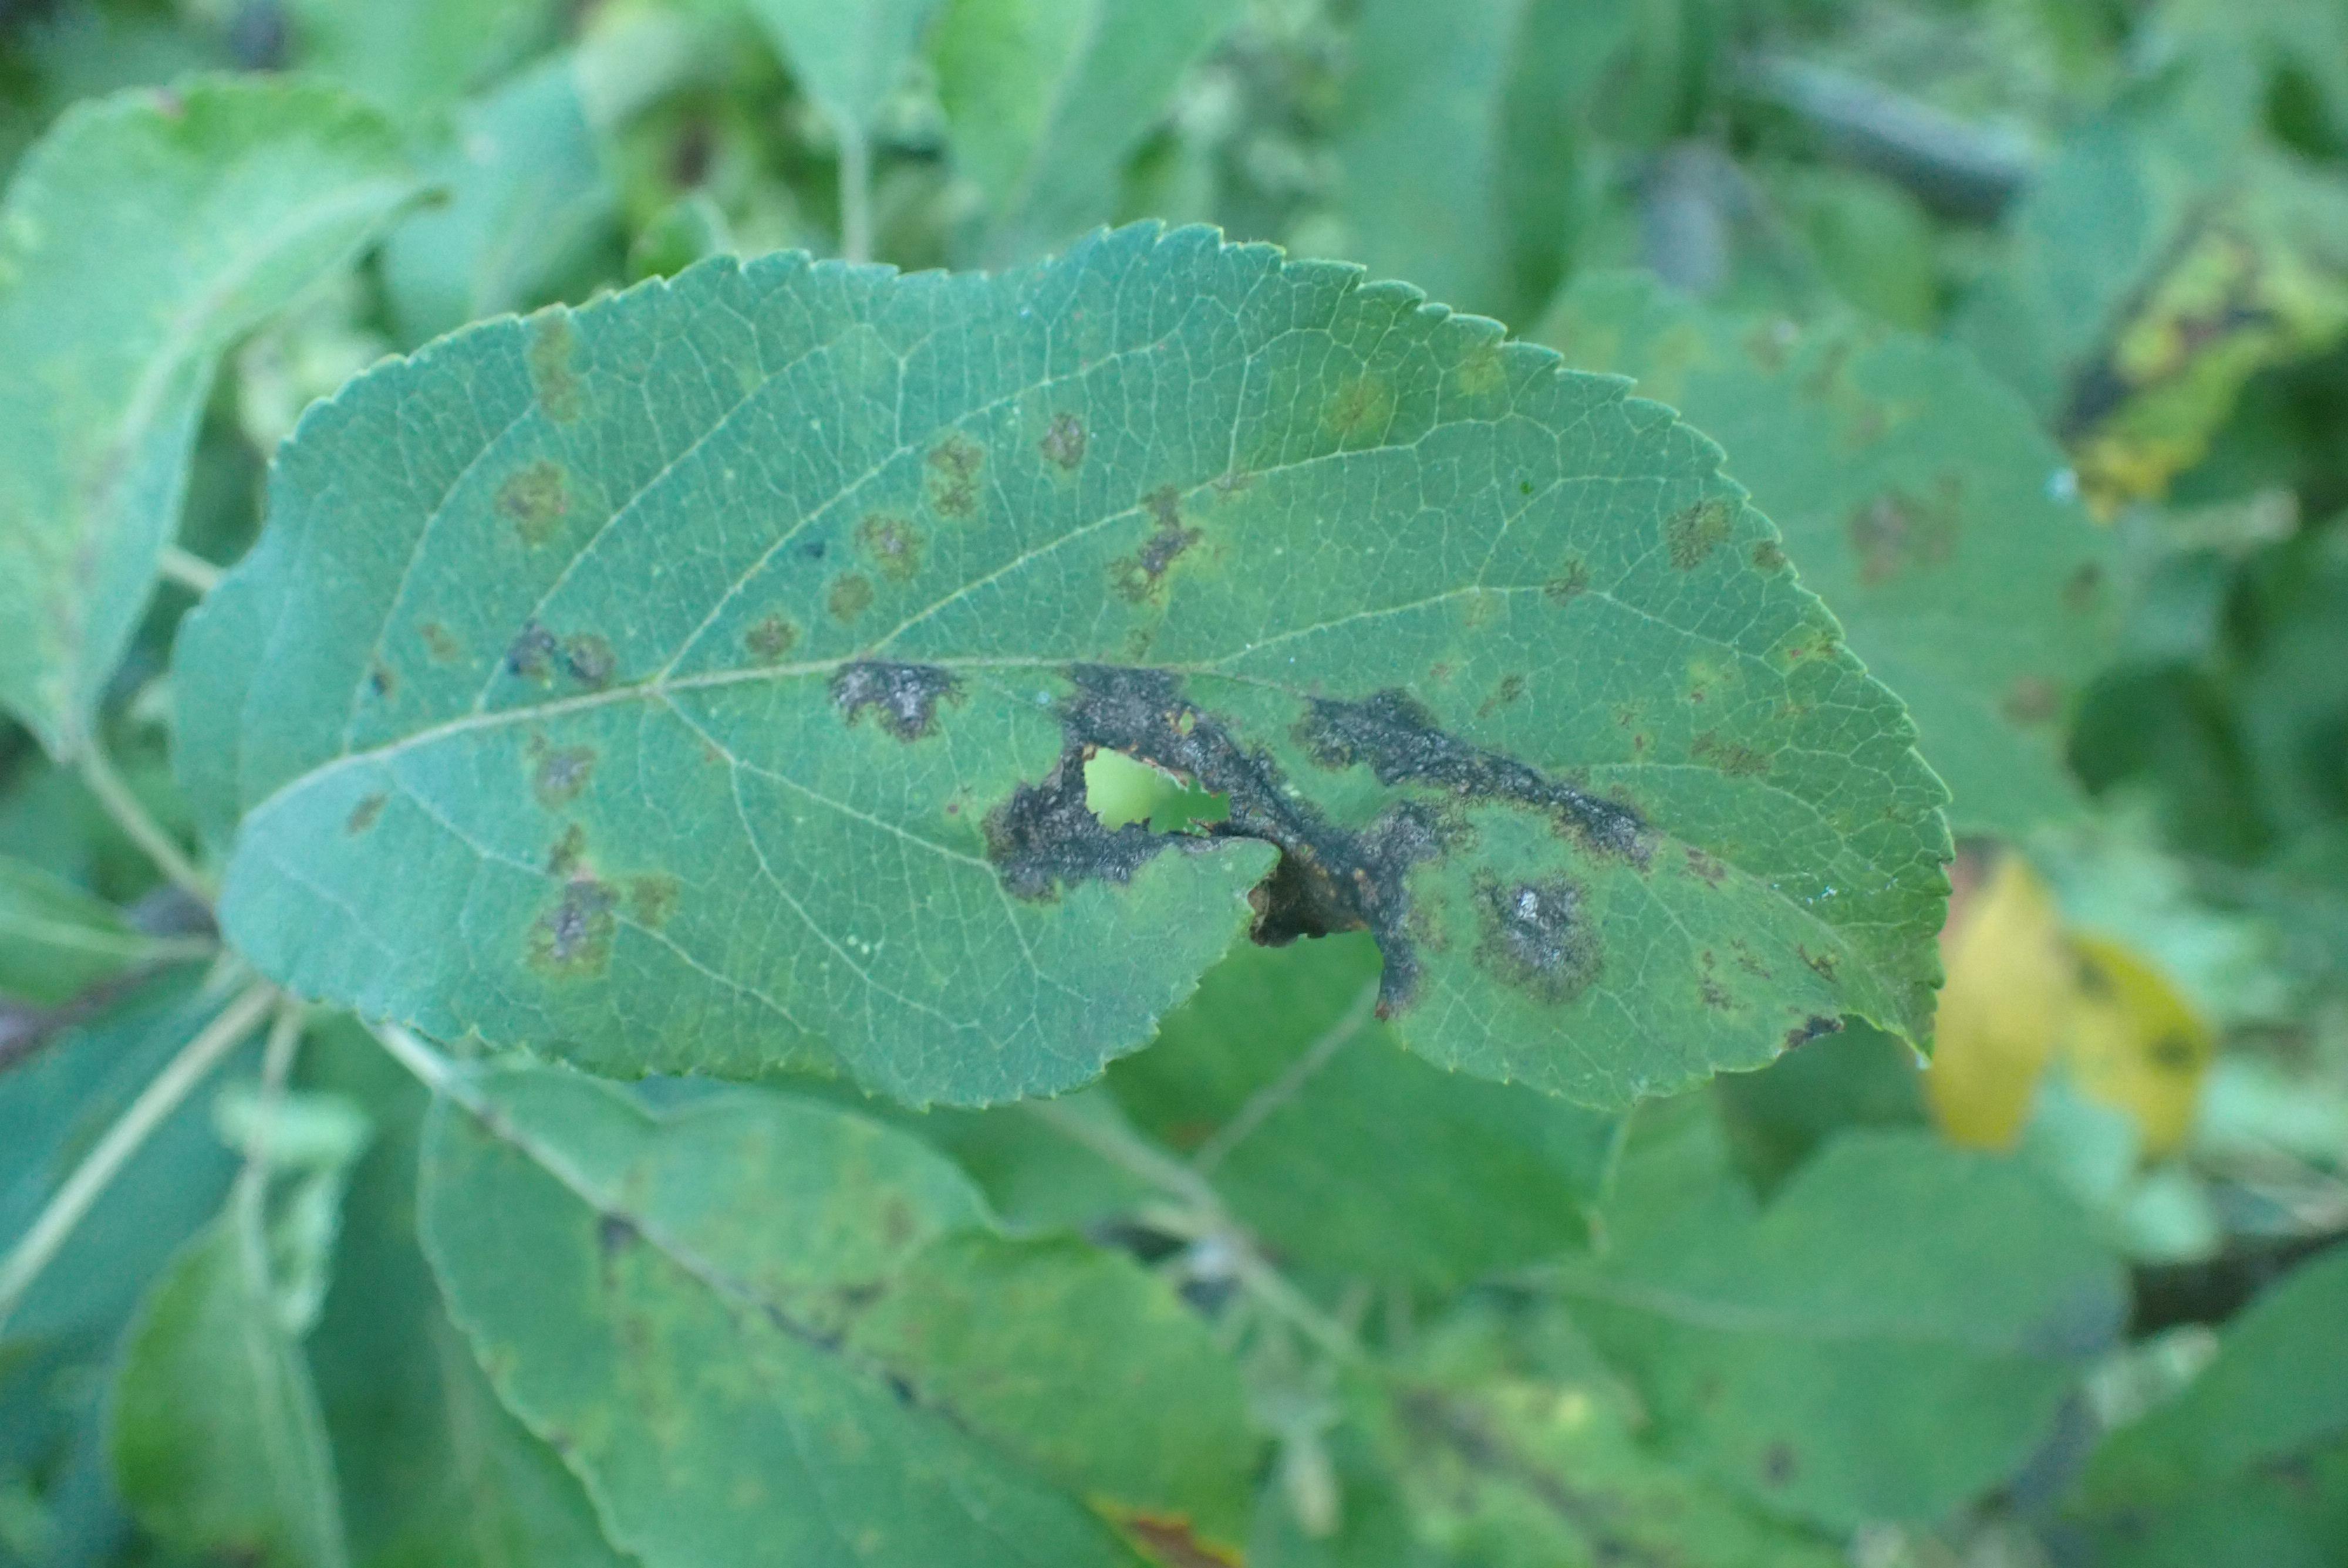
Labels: scab